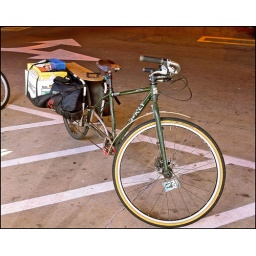
i report to a new building on monday. goodbye covered bike rack in the parking garage.